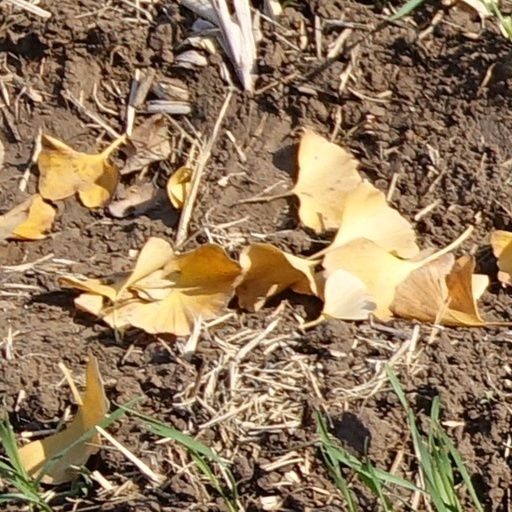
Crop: wheat